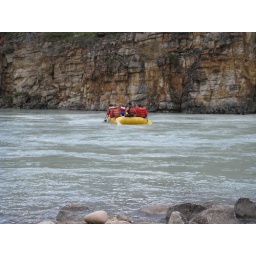
Pictures from the Athabasca Falls. Stupid people going white water rafting in glacier fed water